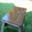
Label: table